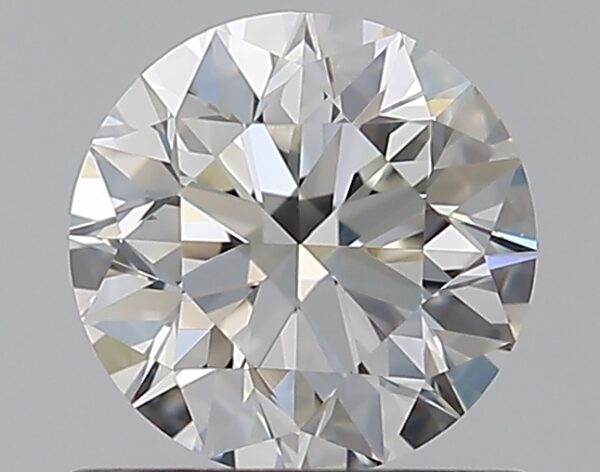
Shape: round
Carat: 0.7
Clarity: VS1
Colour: I
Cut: EX
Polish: EX
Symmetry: VG
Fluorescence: F
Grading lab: GIA
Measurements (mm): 5.61 x 5.64 x 3.54